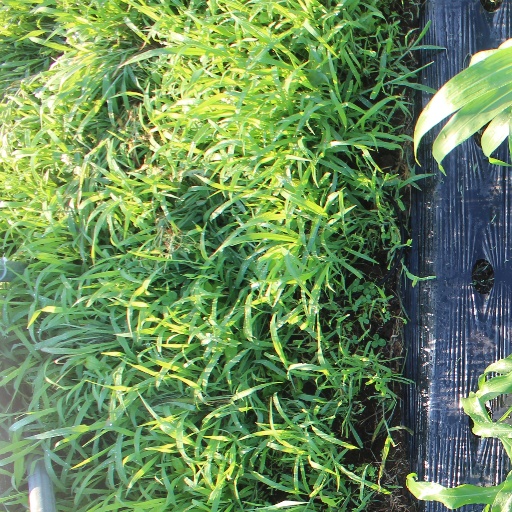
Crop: sorghum